Bacho Akhalaia

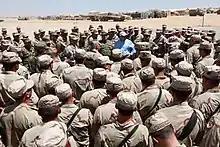
Bacho Akhalaia gathers with the 31st Georgian Battalion aboard Camp Delaram II, Helmand Province, during his visit to the camp

In December 2008, in the aftermath of the August 2008 war with Russia, Akhalaia was appointed deputy Minister of Defense. The Georgian media ran stories about Akhalaia's alleged tensions with then-Minister Vasil Sikharulidze and Chief of Joint Staff Vladimer Chachibaia. On August 27, 2009, Akhalaia replaced Sikharulidze as Minister of Defense. President of Georgia Mikheil Saakashvili said "much stricter hand" was needed in the military and praised Akhalaia's past achievements. The Georgian opposition subjected the decision to harsh criticism. Akhalaia oversaw the establishment of The State Military Scientific-Technical Center "DELTA," which resulted in significant advancements in armored personnel carriers (APCs), artillery, and various other military equipment. Akhalaia assumed the role of Minister of Defense of Georgia, prioritizing the modernization of the defense system, fostering scientific advancements within the military, and enhancing military intelligence capabilities. During his tenure, he instigated educational reforms at both the Military Academy and Cadet Military Lyceum In 2010, by a decision of the Ministry of Defence, the Academy acquired the status of a Legal Entity of Public Law. The National Defense Academy also got the status of a higher education institution The Giorgi Kvinitadze Cadet Military Lyceum was opened in Kutaisi in 2010, by order of the Minister of Defense